Manly P. Hall

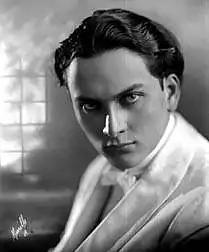
Hall in the late 1920s

Manly Palmer Hall (18 March 1901 – 29 August 1990) was an American writer, lecturer, astrologer and mystic. Over his 70-year career he gave thousands of lectures and published over 150 volumes, of which the best known is "The Secret Teachings of All Ages" (1928). In 1934 he founded the Philosophical Research Society in Los Angeles.